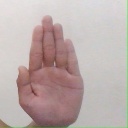
अक्षर: ध